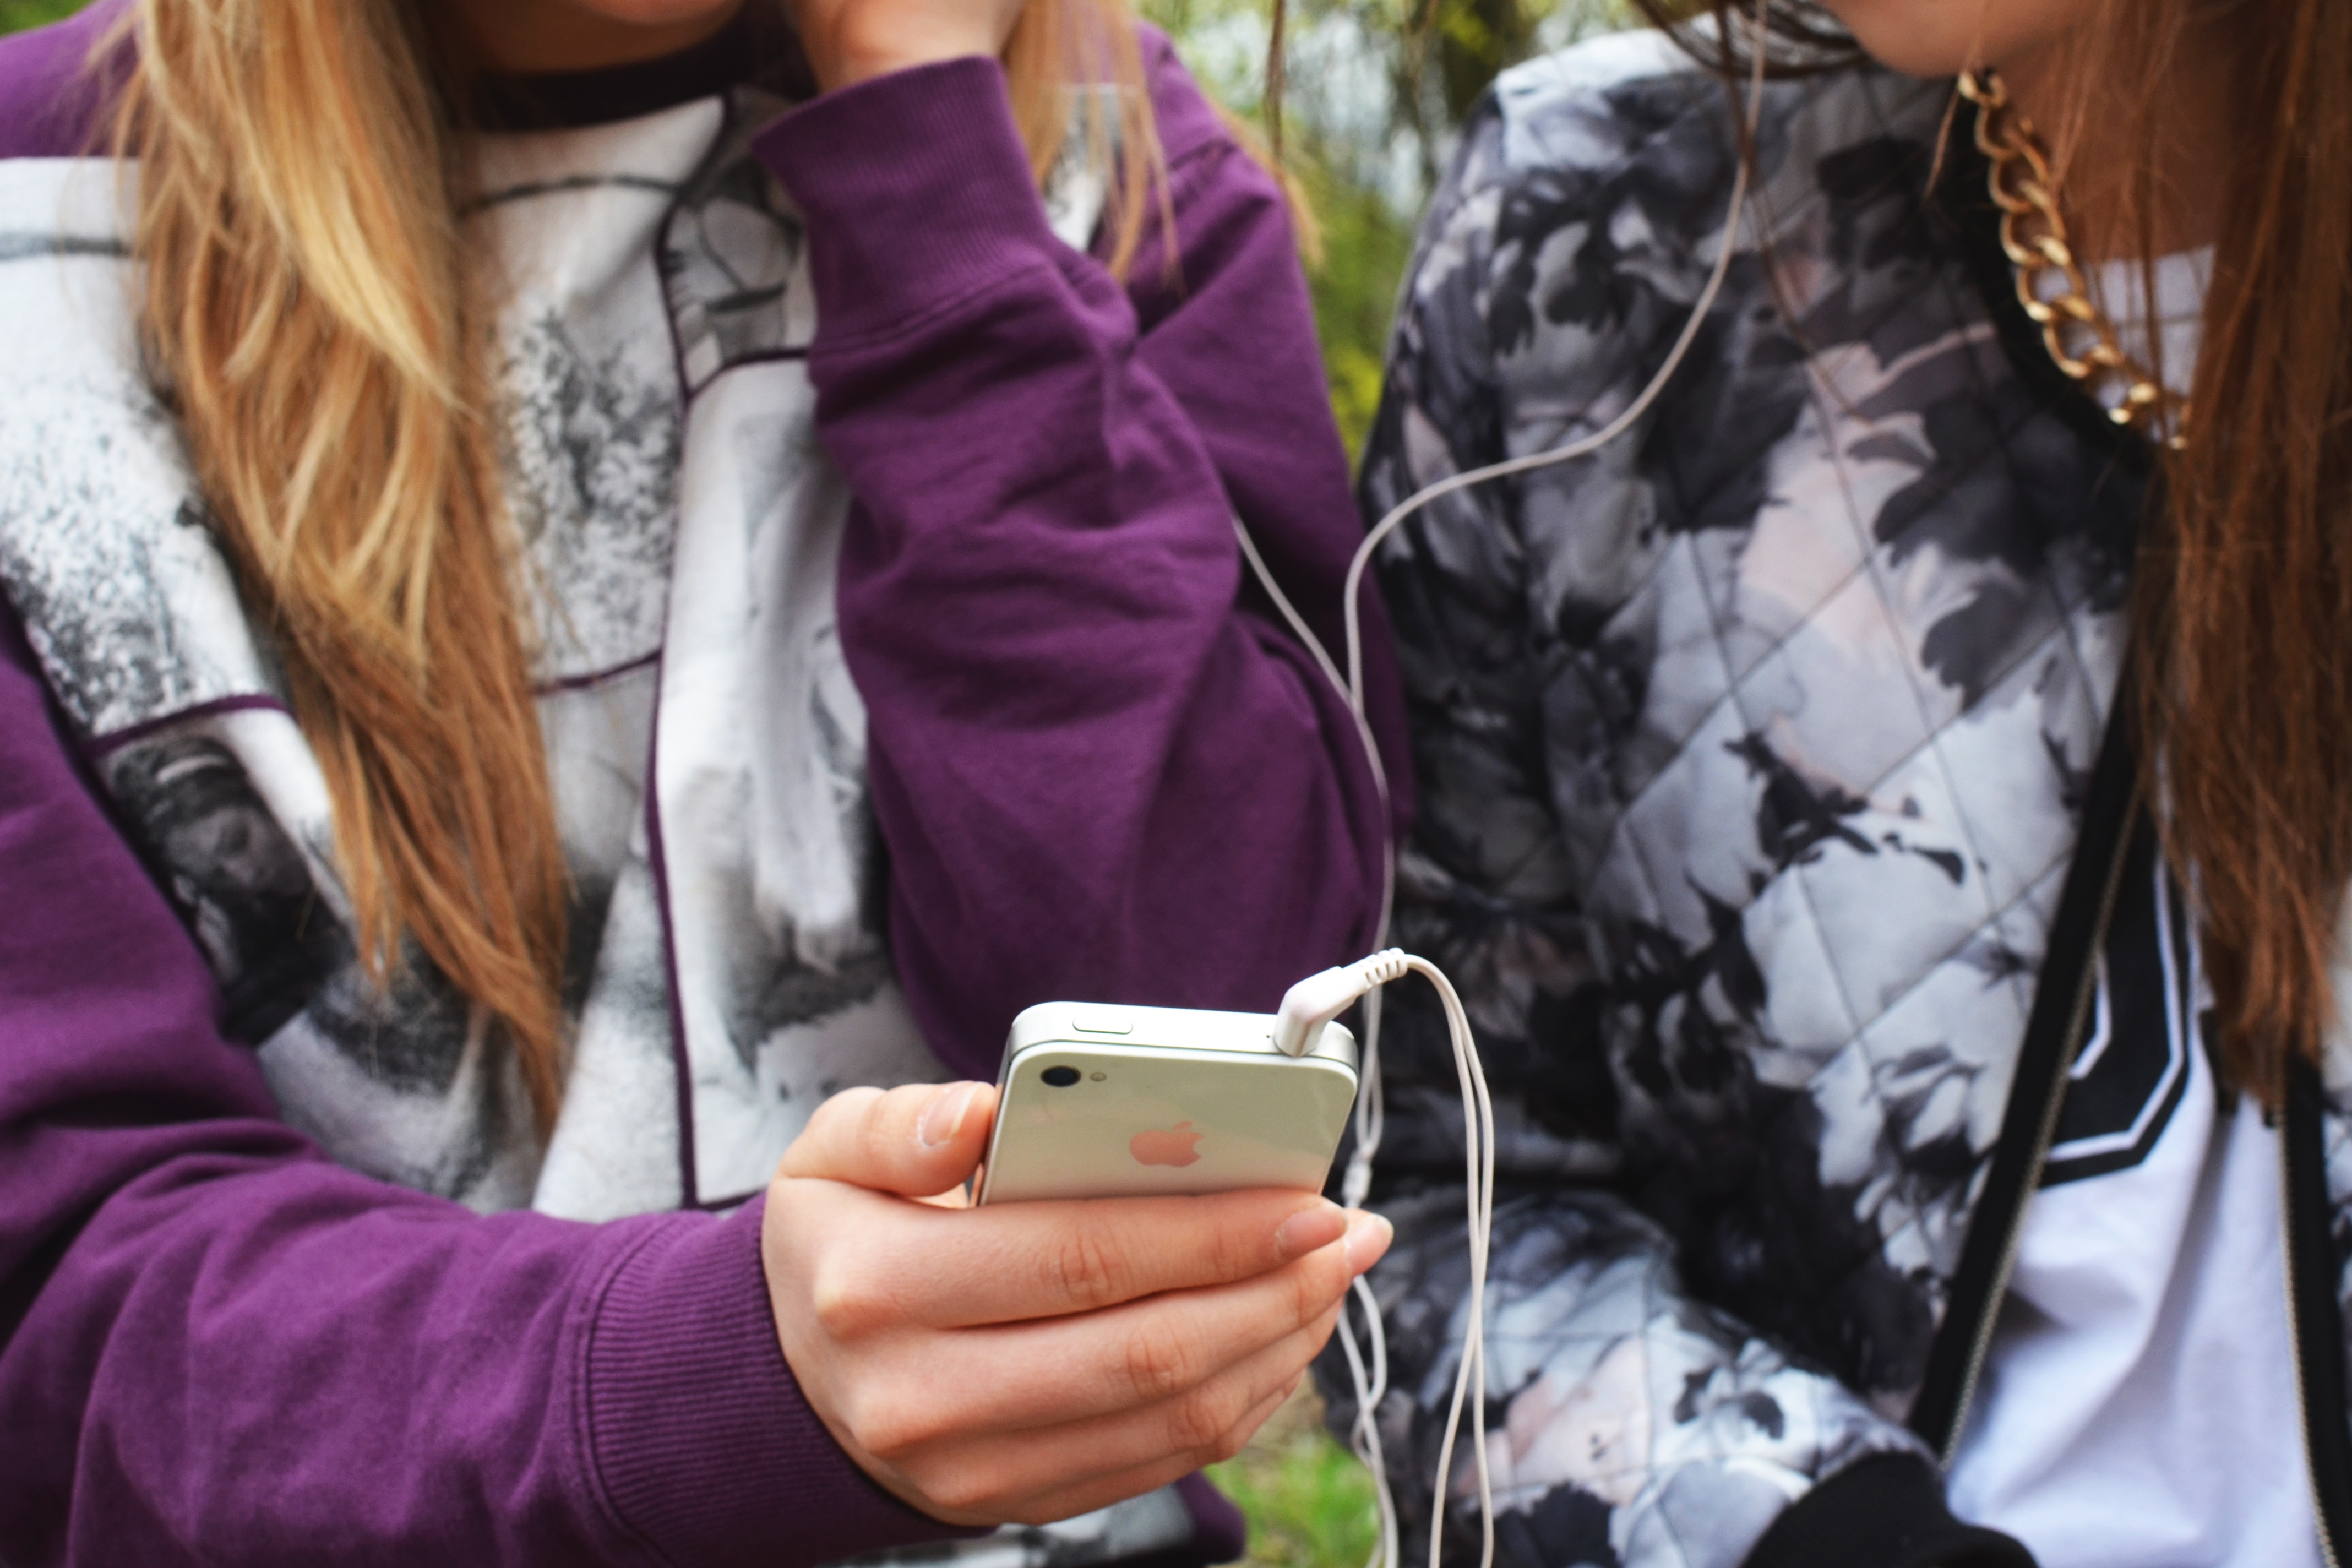
iphone, smartphone, music, people, spring, phone, fashion, clothing, cell phone, friends, sound, cellular, costume, entertainment, bluetooth, music playback